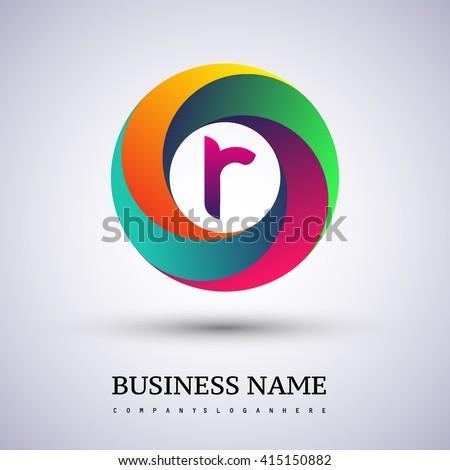
letter colorful logo in the circle .